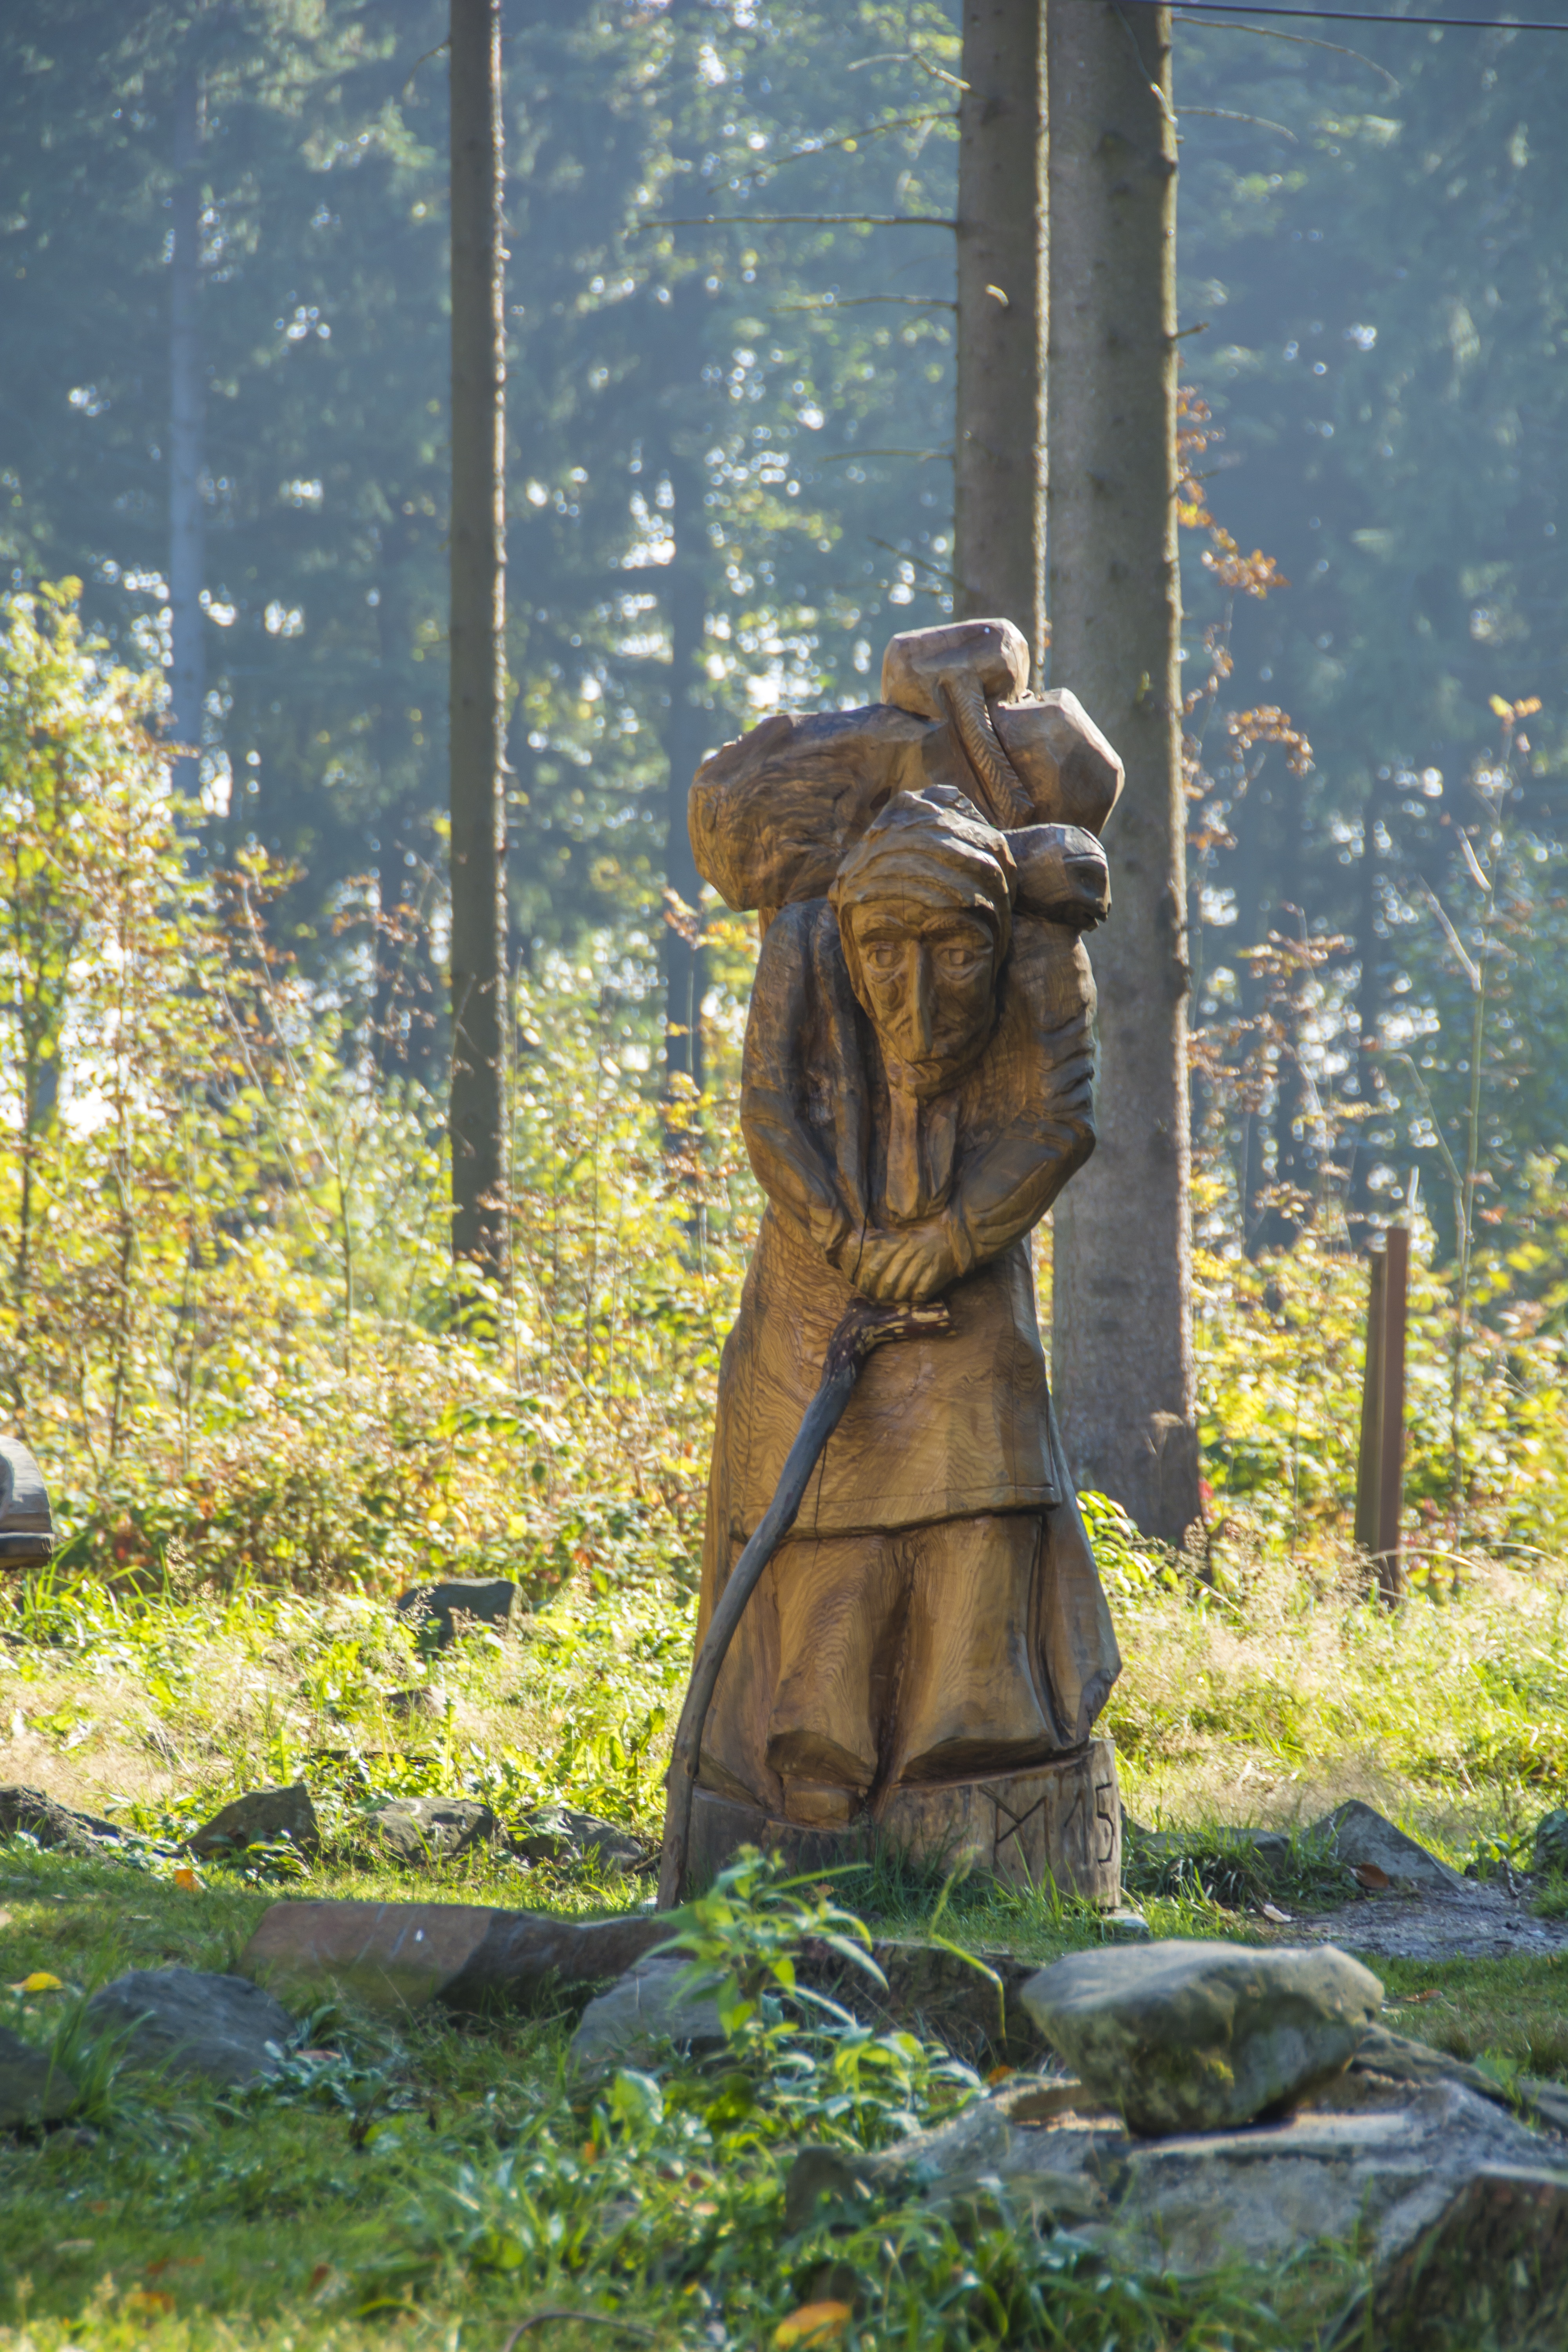
tree, forest, rock, wilderness, light, wood, old, atmosphere, monument, walk, statue, autumn, shadow, sculpture, art, figure, woodland, mood, fall color, folk, forest path, ore mountains, little man, scheibenberg, wood gatherers